Henry Le Vesconte

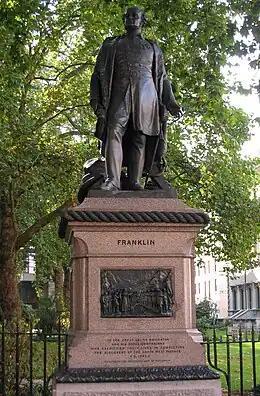
Le Vesconte is among those commemorated on Matthew Noble's 1866 monument to Franklin, Waterloo Place, London

Le Vesconte is among the lost named on the Franklin monument erected in Waterloo Place in London in 1866. Inscribed 'To the great arctic navigator and his brave companions who sacrificed their lives in completing the discovery of the North West Passage. A.D. 1847 - 8', his name can be found on the 'Erebus' plinth.